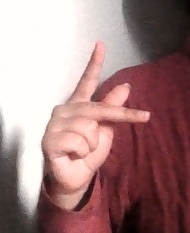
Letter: dha